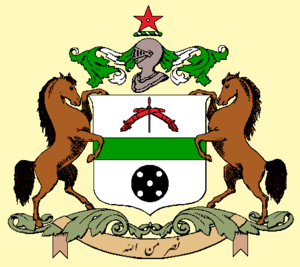
"Tonk était un État princier des Indes qui fut créé en 1806. Dirigé par des souverains qui portaient le titre de ""nabab"", cet État subsista jusqu'en 1949, date à laquelle il fut intégré à l'État du Rajasthan.